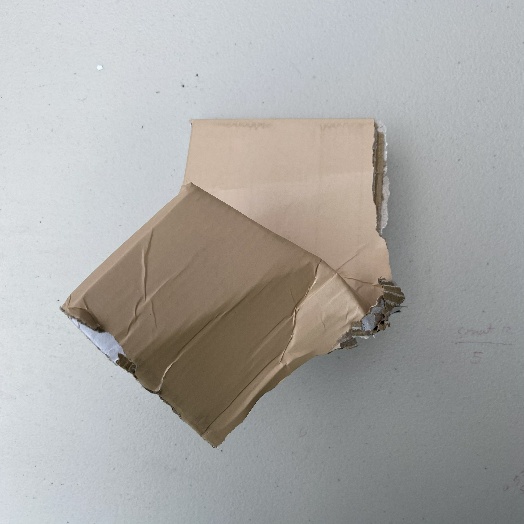
Label: Cardboard